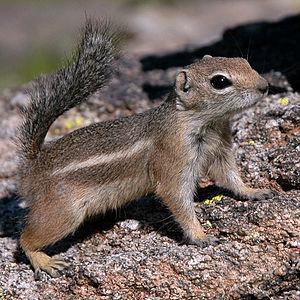
Ammospermophilus harrisii, parfois appelé écureuil-antilope d'Harris, est une espèce de rongeurs de la famille des Sciuridae. Il vit aux États-Unis et au Mexique.
Voici la liste des espèces de mammifères indigènes signalés au Mexique. En septembre 2014, il y a 536 espèces de mammifères ou sous-espèces répertoriées. D'après les données de l'UICN, le Mexique a des espèces de mammifères non cétacés 23 % de plus que les États-Unis et le Canada réunis dans une zone seulement 10 % aussi large, ou la densité des espèces de plus de douze fois supérieure à celle de ses voisins du nord. La biodiversité des mammifères haute du Mexique est en partie le reflet de la vaste gamme de biomes présents sur ses gammes de latitude, climatiques et d'altitude, de la forêt tropicale de plaine de désert tempéré à montane forêt de la alpage. L'augmentation générale de la biodiversité terrestre se déplaçant vers l'équateur est un autre facteur important dans la comparaison. Mexique comprend beaucoup de la Mésoamérique et bois de pins et chênes de Madrean points chauds de la biodiversité. Du point de vue biogéographique, la plupart du Mexique est lié au reste de l'Amérique du Nord dans le cadre de l'écozone néarctique. Toutefois, les plaines du Sud du Mexique sont liées avec l'Amérique centrale et l'Amérique du Sud dans le cadre de l'écozone néotropique.